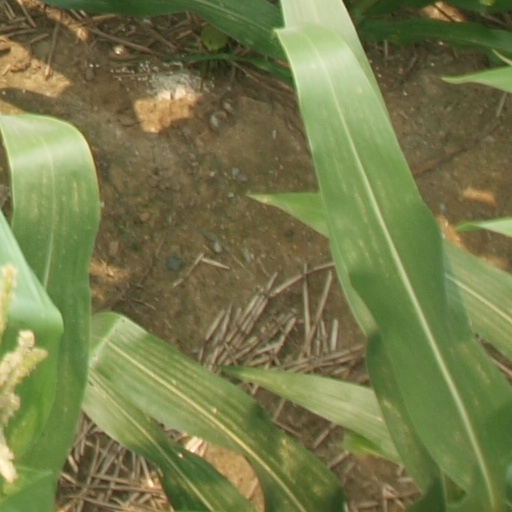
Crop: maize; corn